Arrowhead Springs Hotel

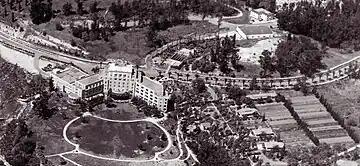

Arrowhead Springs Hotel a resort hotel, and during World War 2 Naval Convalescent Hospital Arrowhead Springs, is near the City of Arrowhead Springs, north of San Bernardino, California. Naval Convalescent Hospital Arrowhead Springs was a U.S. Navy medical treatment facility during World War 2. The hotel/hospital has an outdoor swimming pool, a 130-person theater, natural hot springs, a lake, tennis courts, and recreational facilities on 1,700 acres in the mountains. From 1961 to 1992, the resort hotel was the headquarters, training center and conference center of Campus Crusade for Christ. In May 2017, the San Manuel Band of Mission Indians purchased the resort.